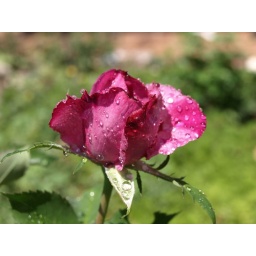
Purple roses in memory of my cat, Ashley. This rose bush is blooming like crazy!